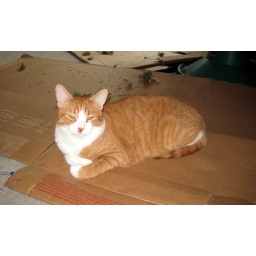
My parent's cat Whiskers underneath the Christmas tree